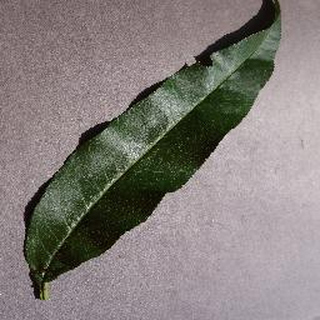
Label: healthy_peach